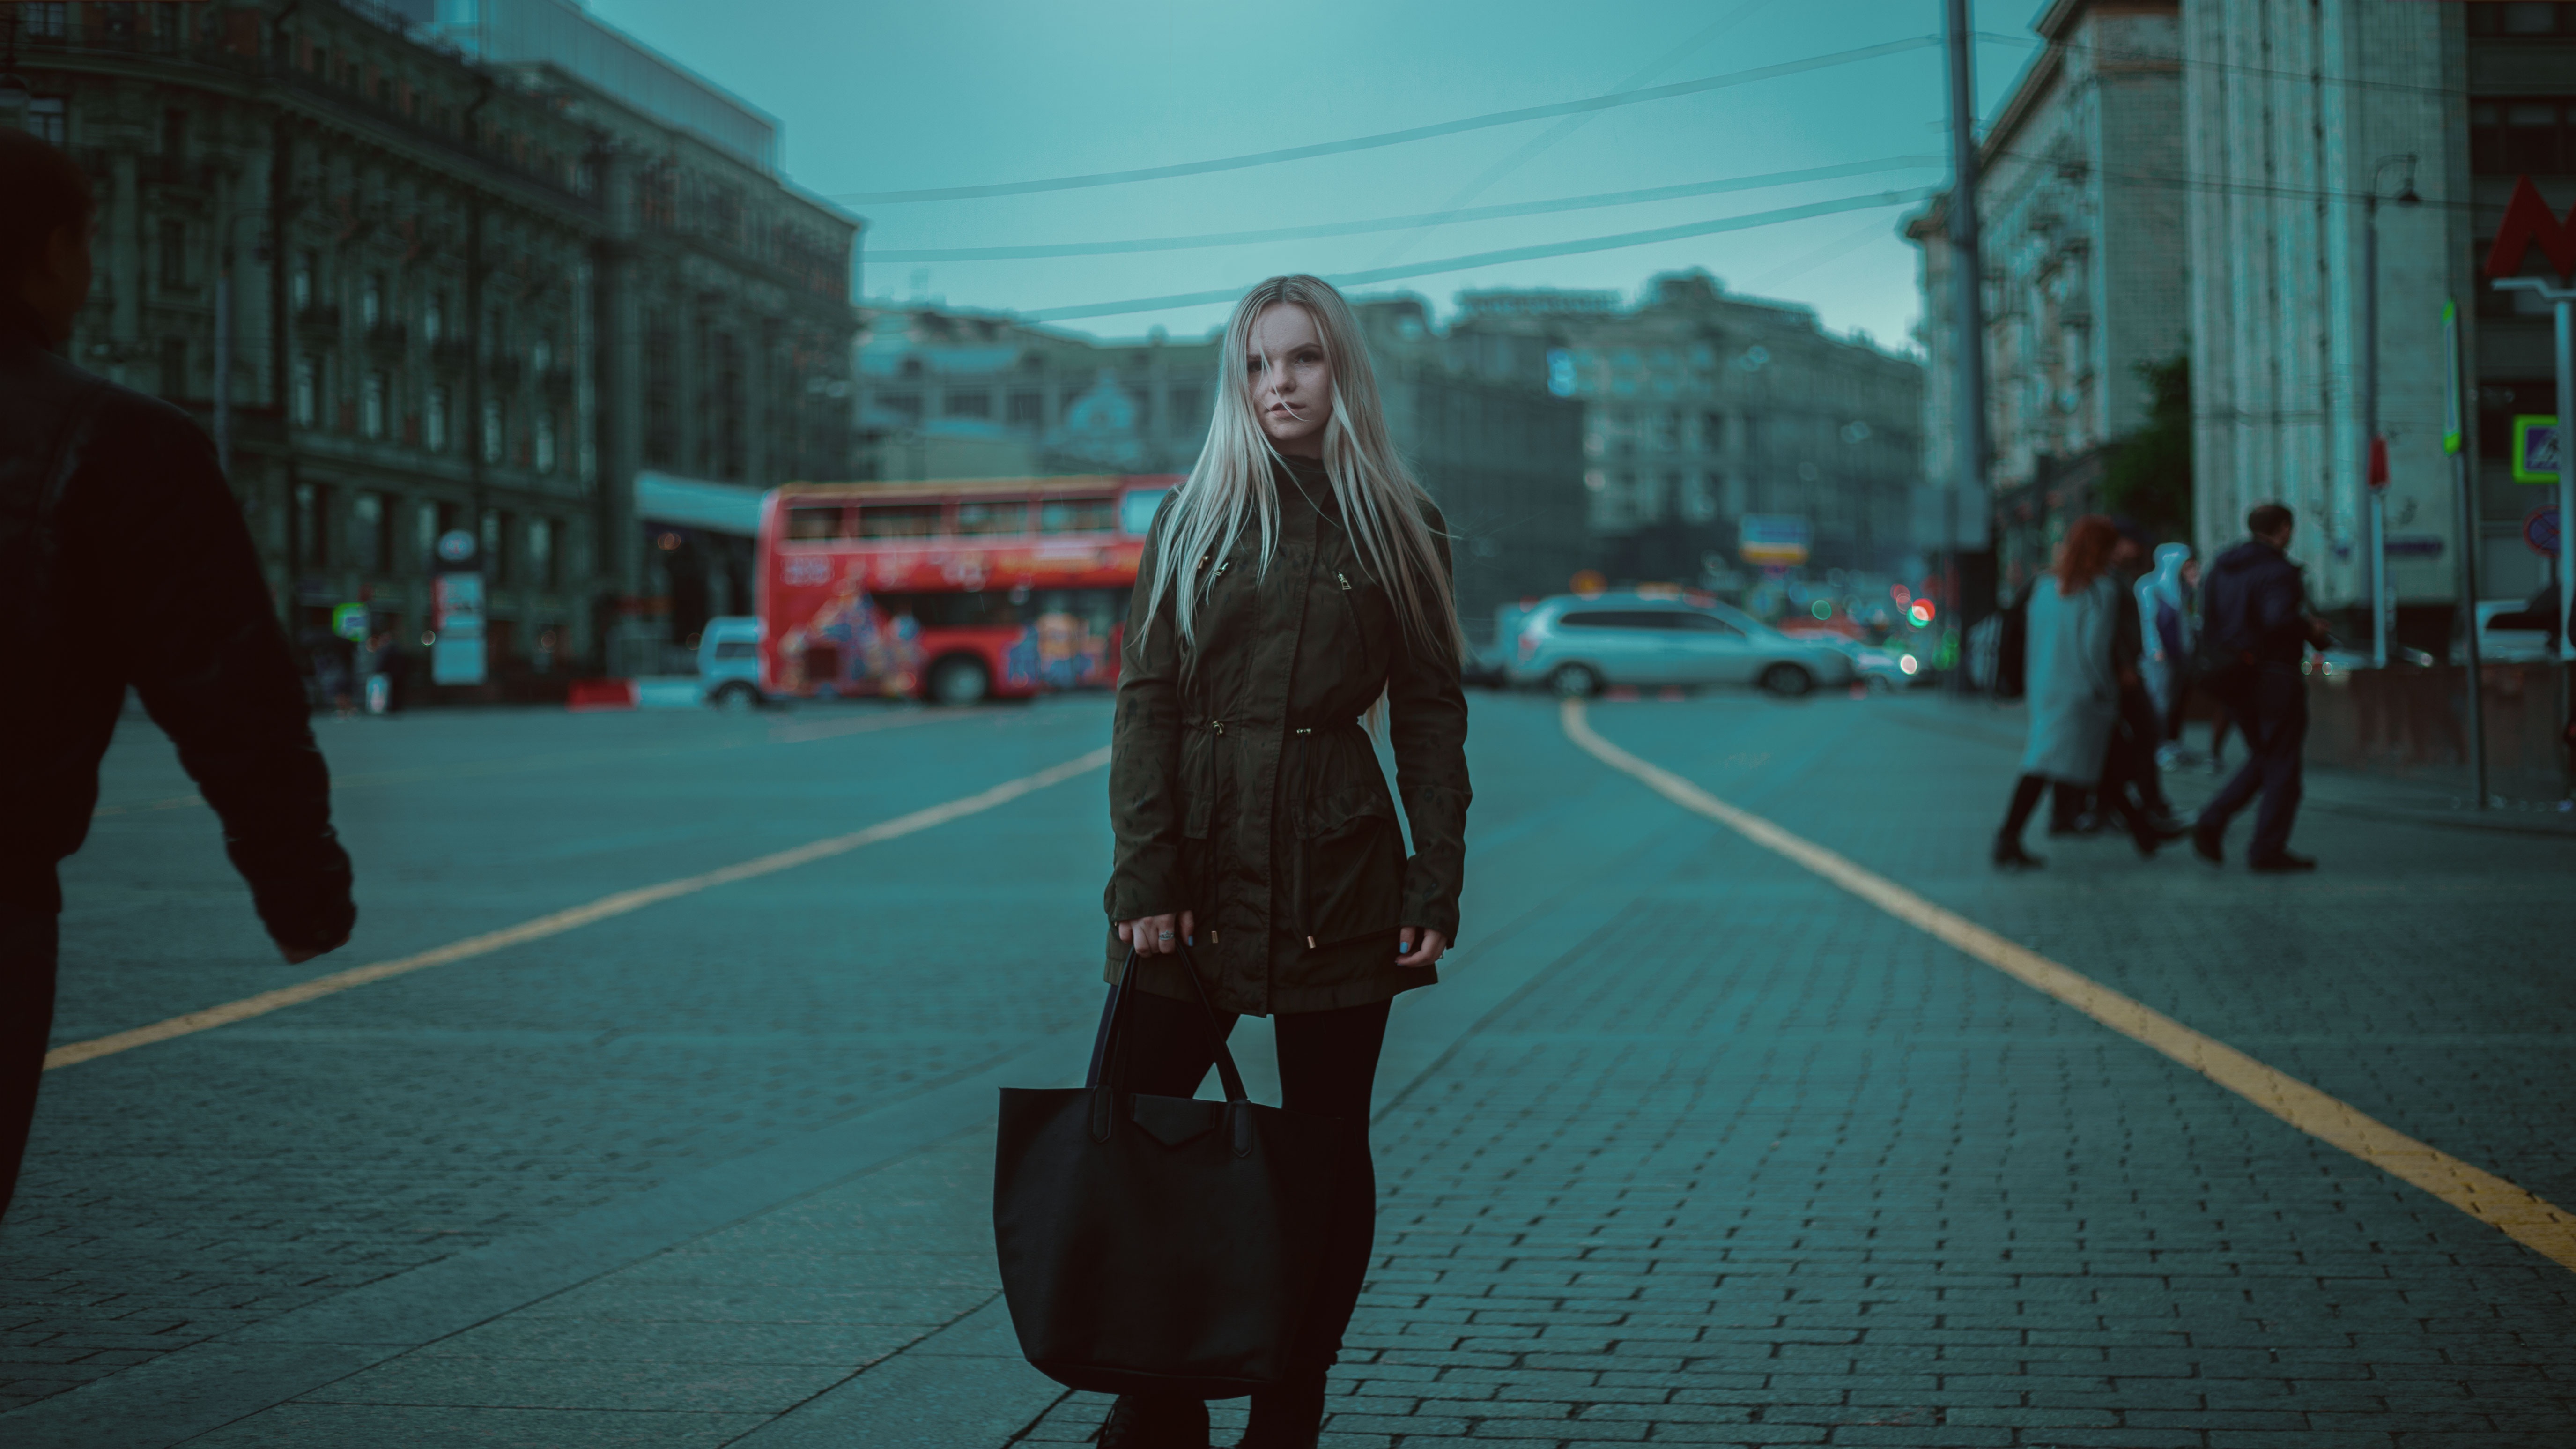
pedestrian, people, girl, woman, road, street, night, advertising, evening, shop, model, young, spring, color, studio, bag, darkness, fashion, clothing, shopping, black, modern, pants, gum, infrastructure, photograph, snapshot, beautiful, posture, glamour, showing, stylish, blouse